Alec Bradley

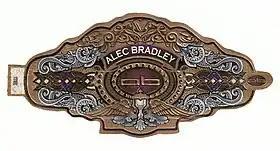
The original primary band from an Alec Bradley "Tempus" cigar. Now known as "Tempus Natural."

Alec Bradley is the name of a popular brand of handmade cigars established in 1996 by Alan Rubin, the son of an importer of hardware supplies. Rubin launched his brand, named after his children, at the tail end of the cigar boom of the 1990s and entered a clogged market. After failed initial schemes at producing cigars targeted to golf courses and flavored after-dinner cigars, Rubin managed to carve out a tenuous niche selling budget-priced cigars to tobacconists. In 2007 the company managed to break through to a broader market with the introduction of its full-flavored "Tempus" line. As of 2011 the company was selling between two and three million cigars annually to consumers around the world. Alec Bradley is today based in Hollywood, Florida. Over the years a number of manufacturers have been used to make Alec Bradley's various products, including Raices Cubanas of Honduras, Nestor Plasencia in Honduras and Nicaragua, and Henke Kelner in the Dominican Republic. In 2019 it became clear that the company had begun using J. Fuego Cigar Co. de Nicaragua factory in Estelí, Nicaragua as one of its mainstay manufacturers.